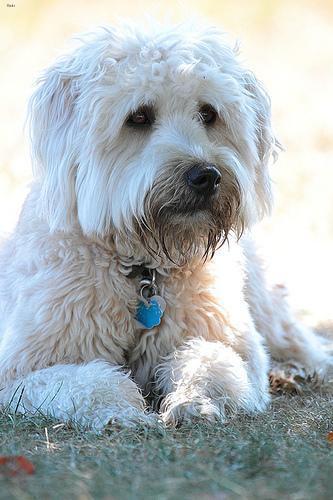
wheaten terrier